Venabygd Chapel

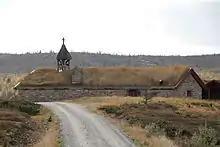
View of the chapel

Venabygd Chapel is a parish church of the Church of Norway in Ringebu Municipality in Innlandet county, Norway. It is located in the village of Venabu. It is an annex chapel for the Venabygd parish which is part of the Sør-Gudbrandsdal prosti (deanery) in the Diocese of Hamar. The brown, wood church was built in a long church design in 1979 using plans drawn up by the architect Odd Østbye. The church seats about 50 people.